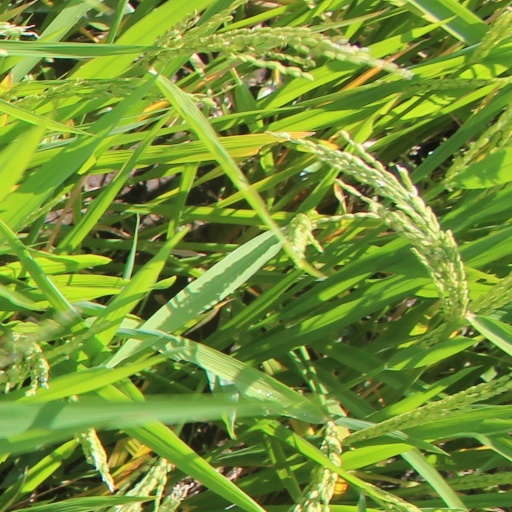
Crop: rice